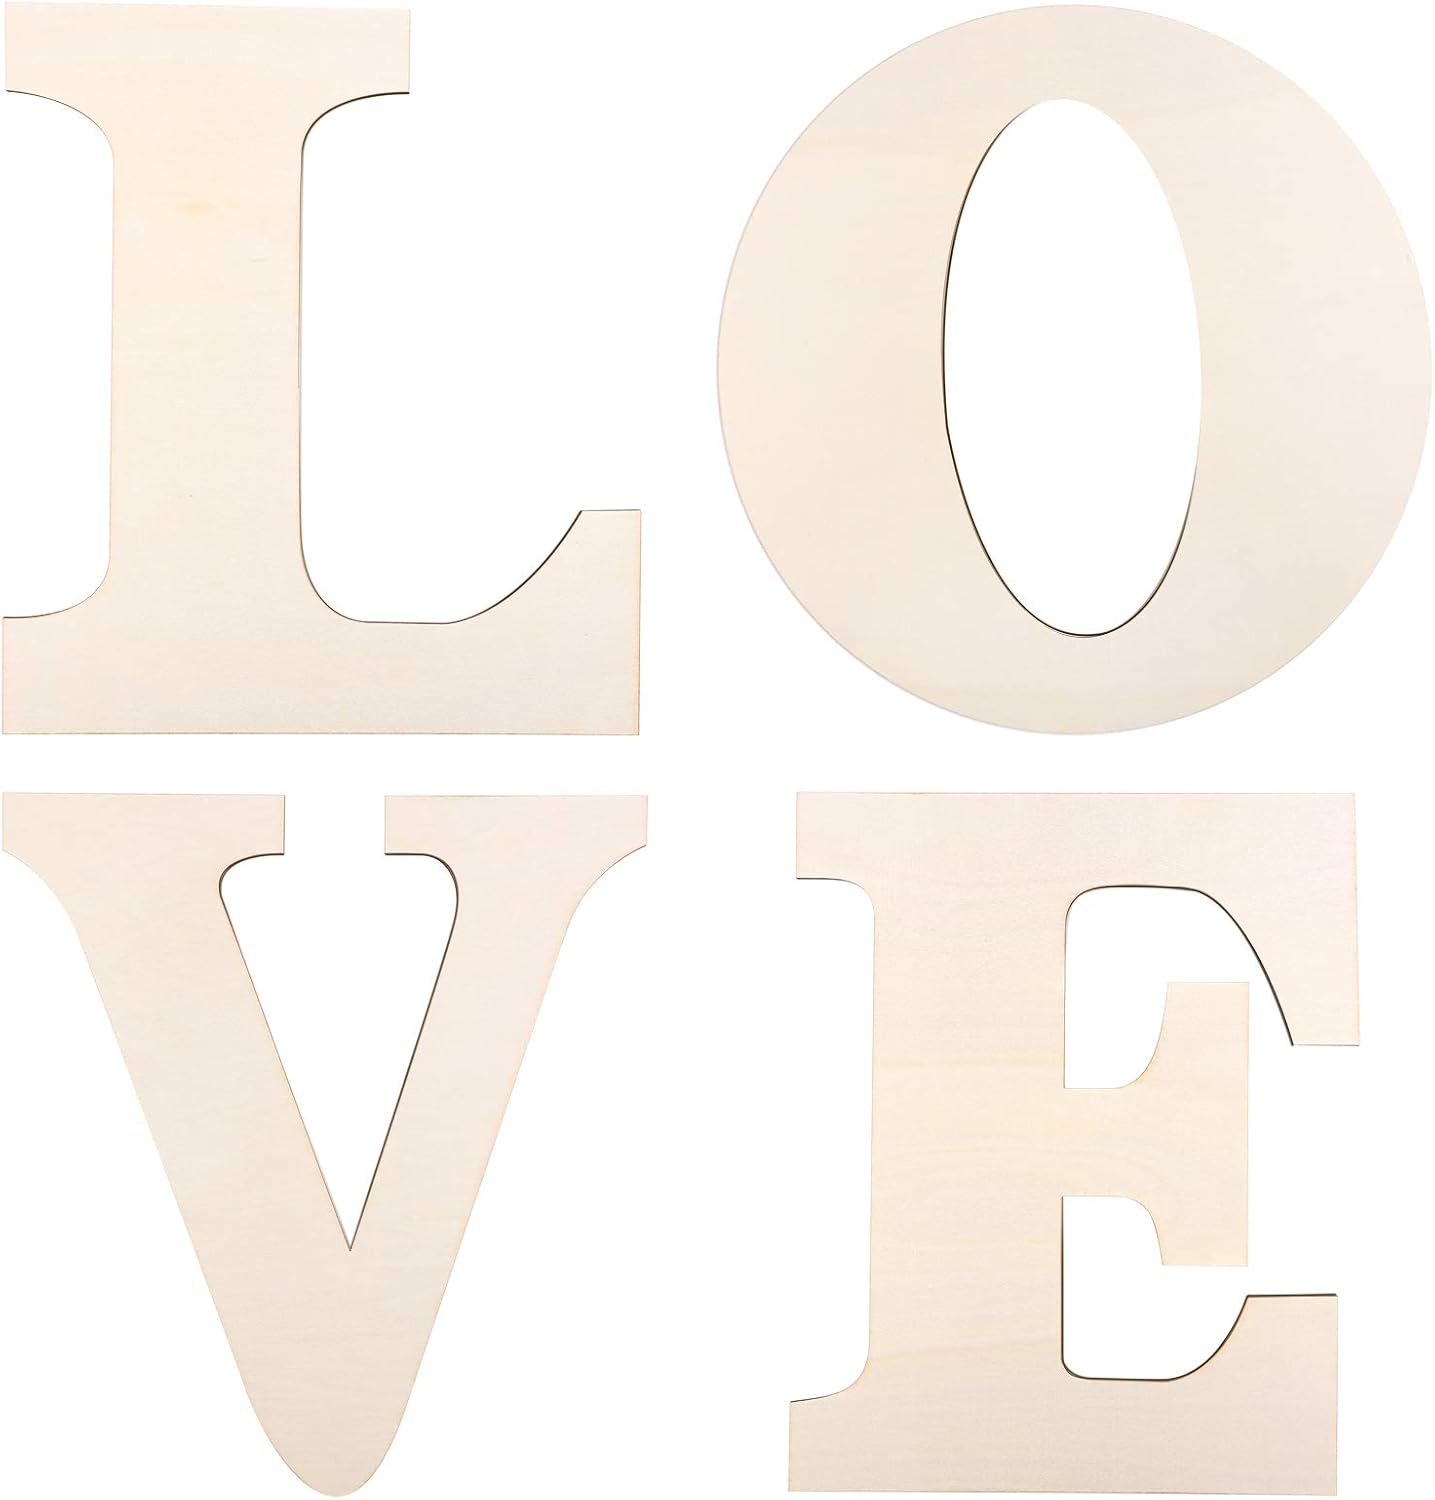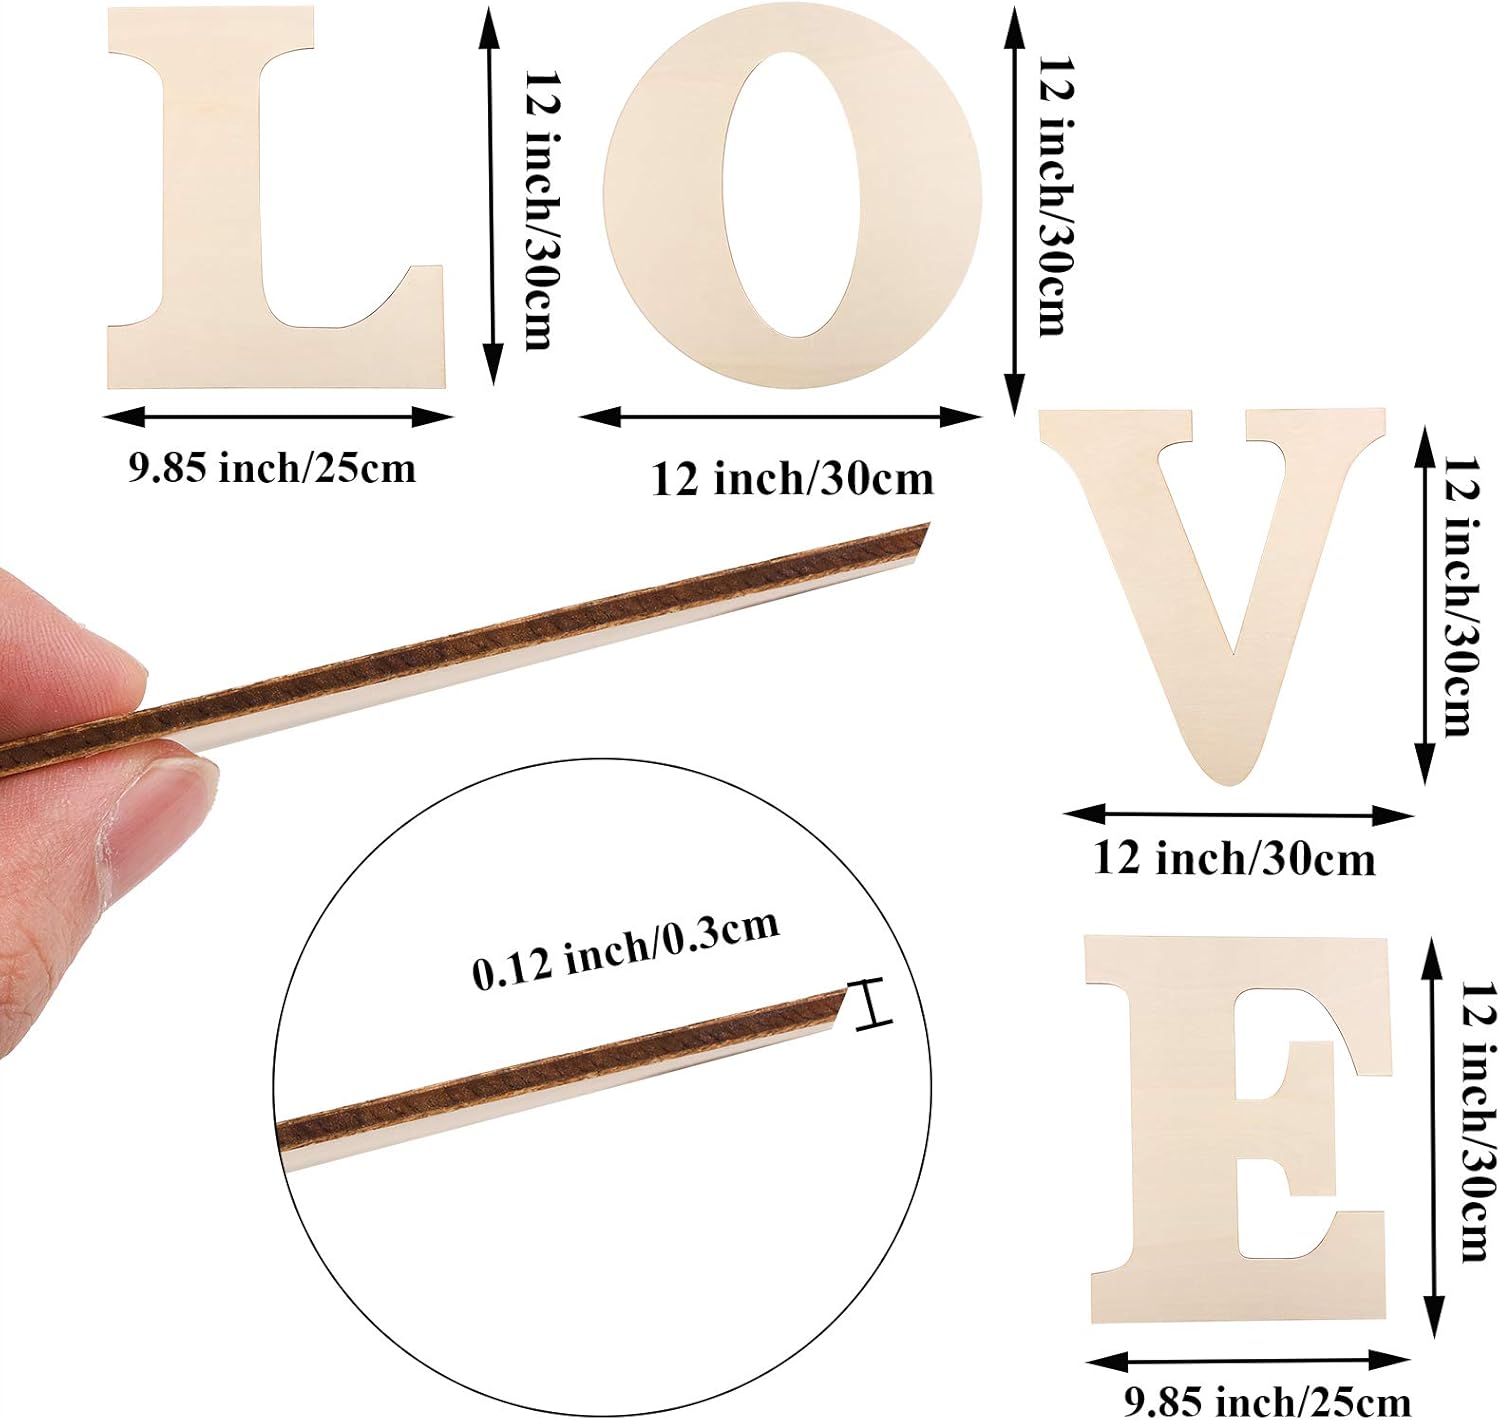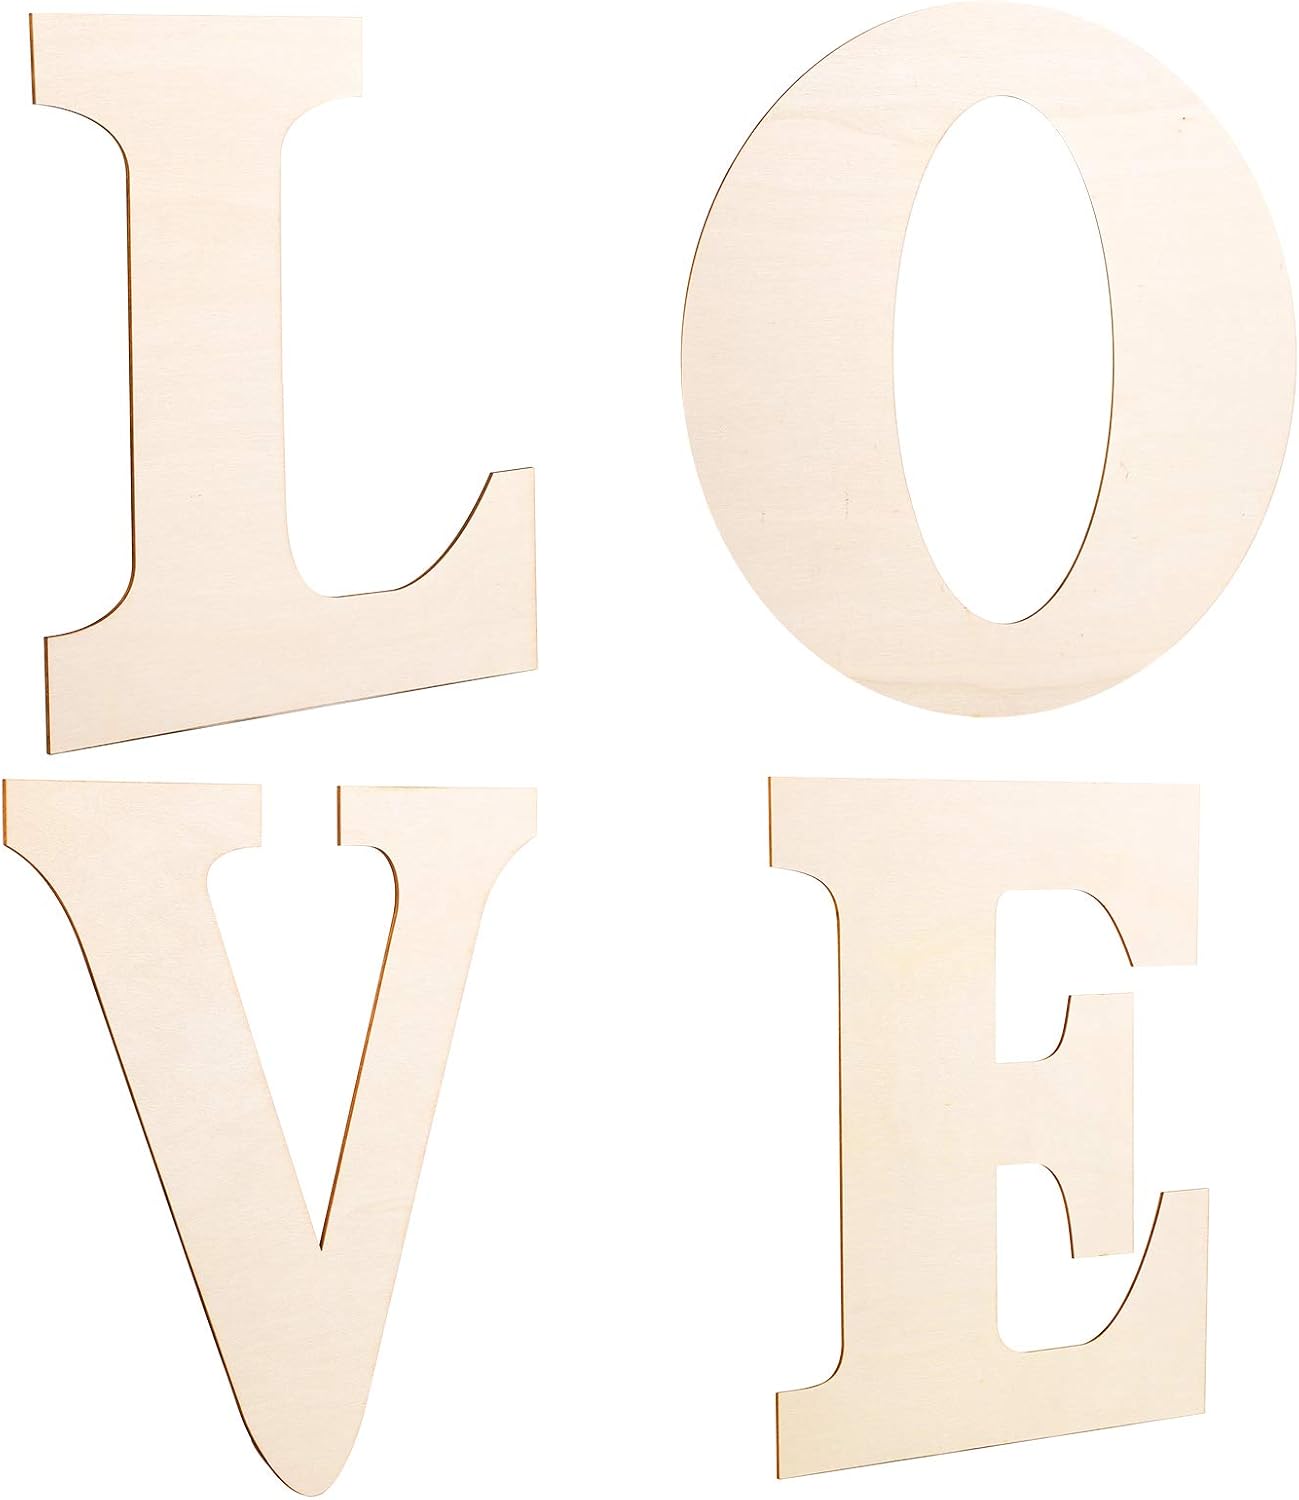
Cooraby 4 Pieces 12 Inches Unfinished Wooden Letters Wood Letters Large Love Wooden Home Decoration Wood Love Sign for Valentine Wedding Decoration
Category: Amazon Home
Specifications:Size: 12 inches / 30 cmColor: Natural wood colorMaterial: PlywoodQuantity: 4 piecesThe package includes:4 x unfinished wood letters
Features: Products include: 4 unfinished wooden letters of "LOVE"; you can use your imagination to create DIY handicraft ideas, which can be given as gifts to your husband, wife or children, or as beautiful home decorations | Size: the size of each wooden letter is about 12 x 12 inches / 30 x 30 cm, the width of the letters L and E is 9.85 inches / 25 cm, and the thickness is 0.12 inch / 0.3 cm; the "LOVE" logo can meet all kinds of DIY decoration needs | High quality wood materials: the unfinished wood letters are made of lightweight plywood; they are smooth, easy to apply paint, colorants and other pigments, durable and easy to use; you will like them very much | Wide range of uses: the wooden letters can not only be used as home wall or room decoration, but also as door plate decoration, home decoration, scene decoration, wedding decoration, birthday party decoration, etc.; the wooden "LOVE" will become an eye-catching sign, adding more warm and harmonious atmosphere to your house, so that your family or friends are surrounded by love | Ideal gift: you can give the "LOVE" composed of these wooden letters to your boyfriend, girlfriend, wife or other people; it can be used as Valentine's Day, anniversary, birthday, Father's Day, Mother's Day, Thanksgiving, Christmas, Halloween, graduation season gift; or as a sweet wedding gift to your friend